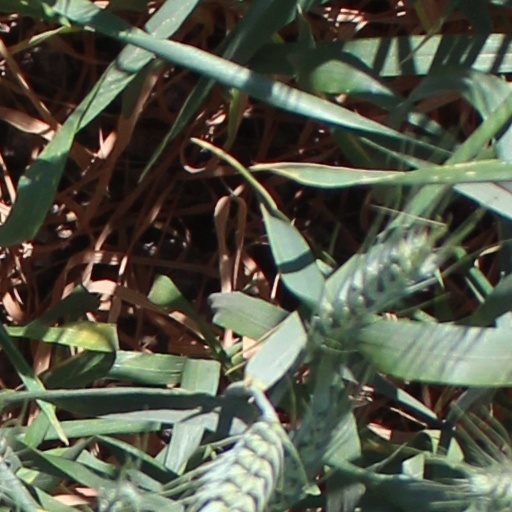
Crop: wheat